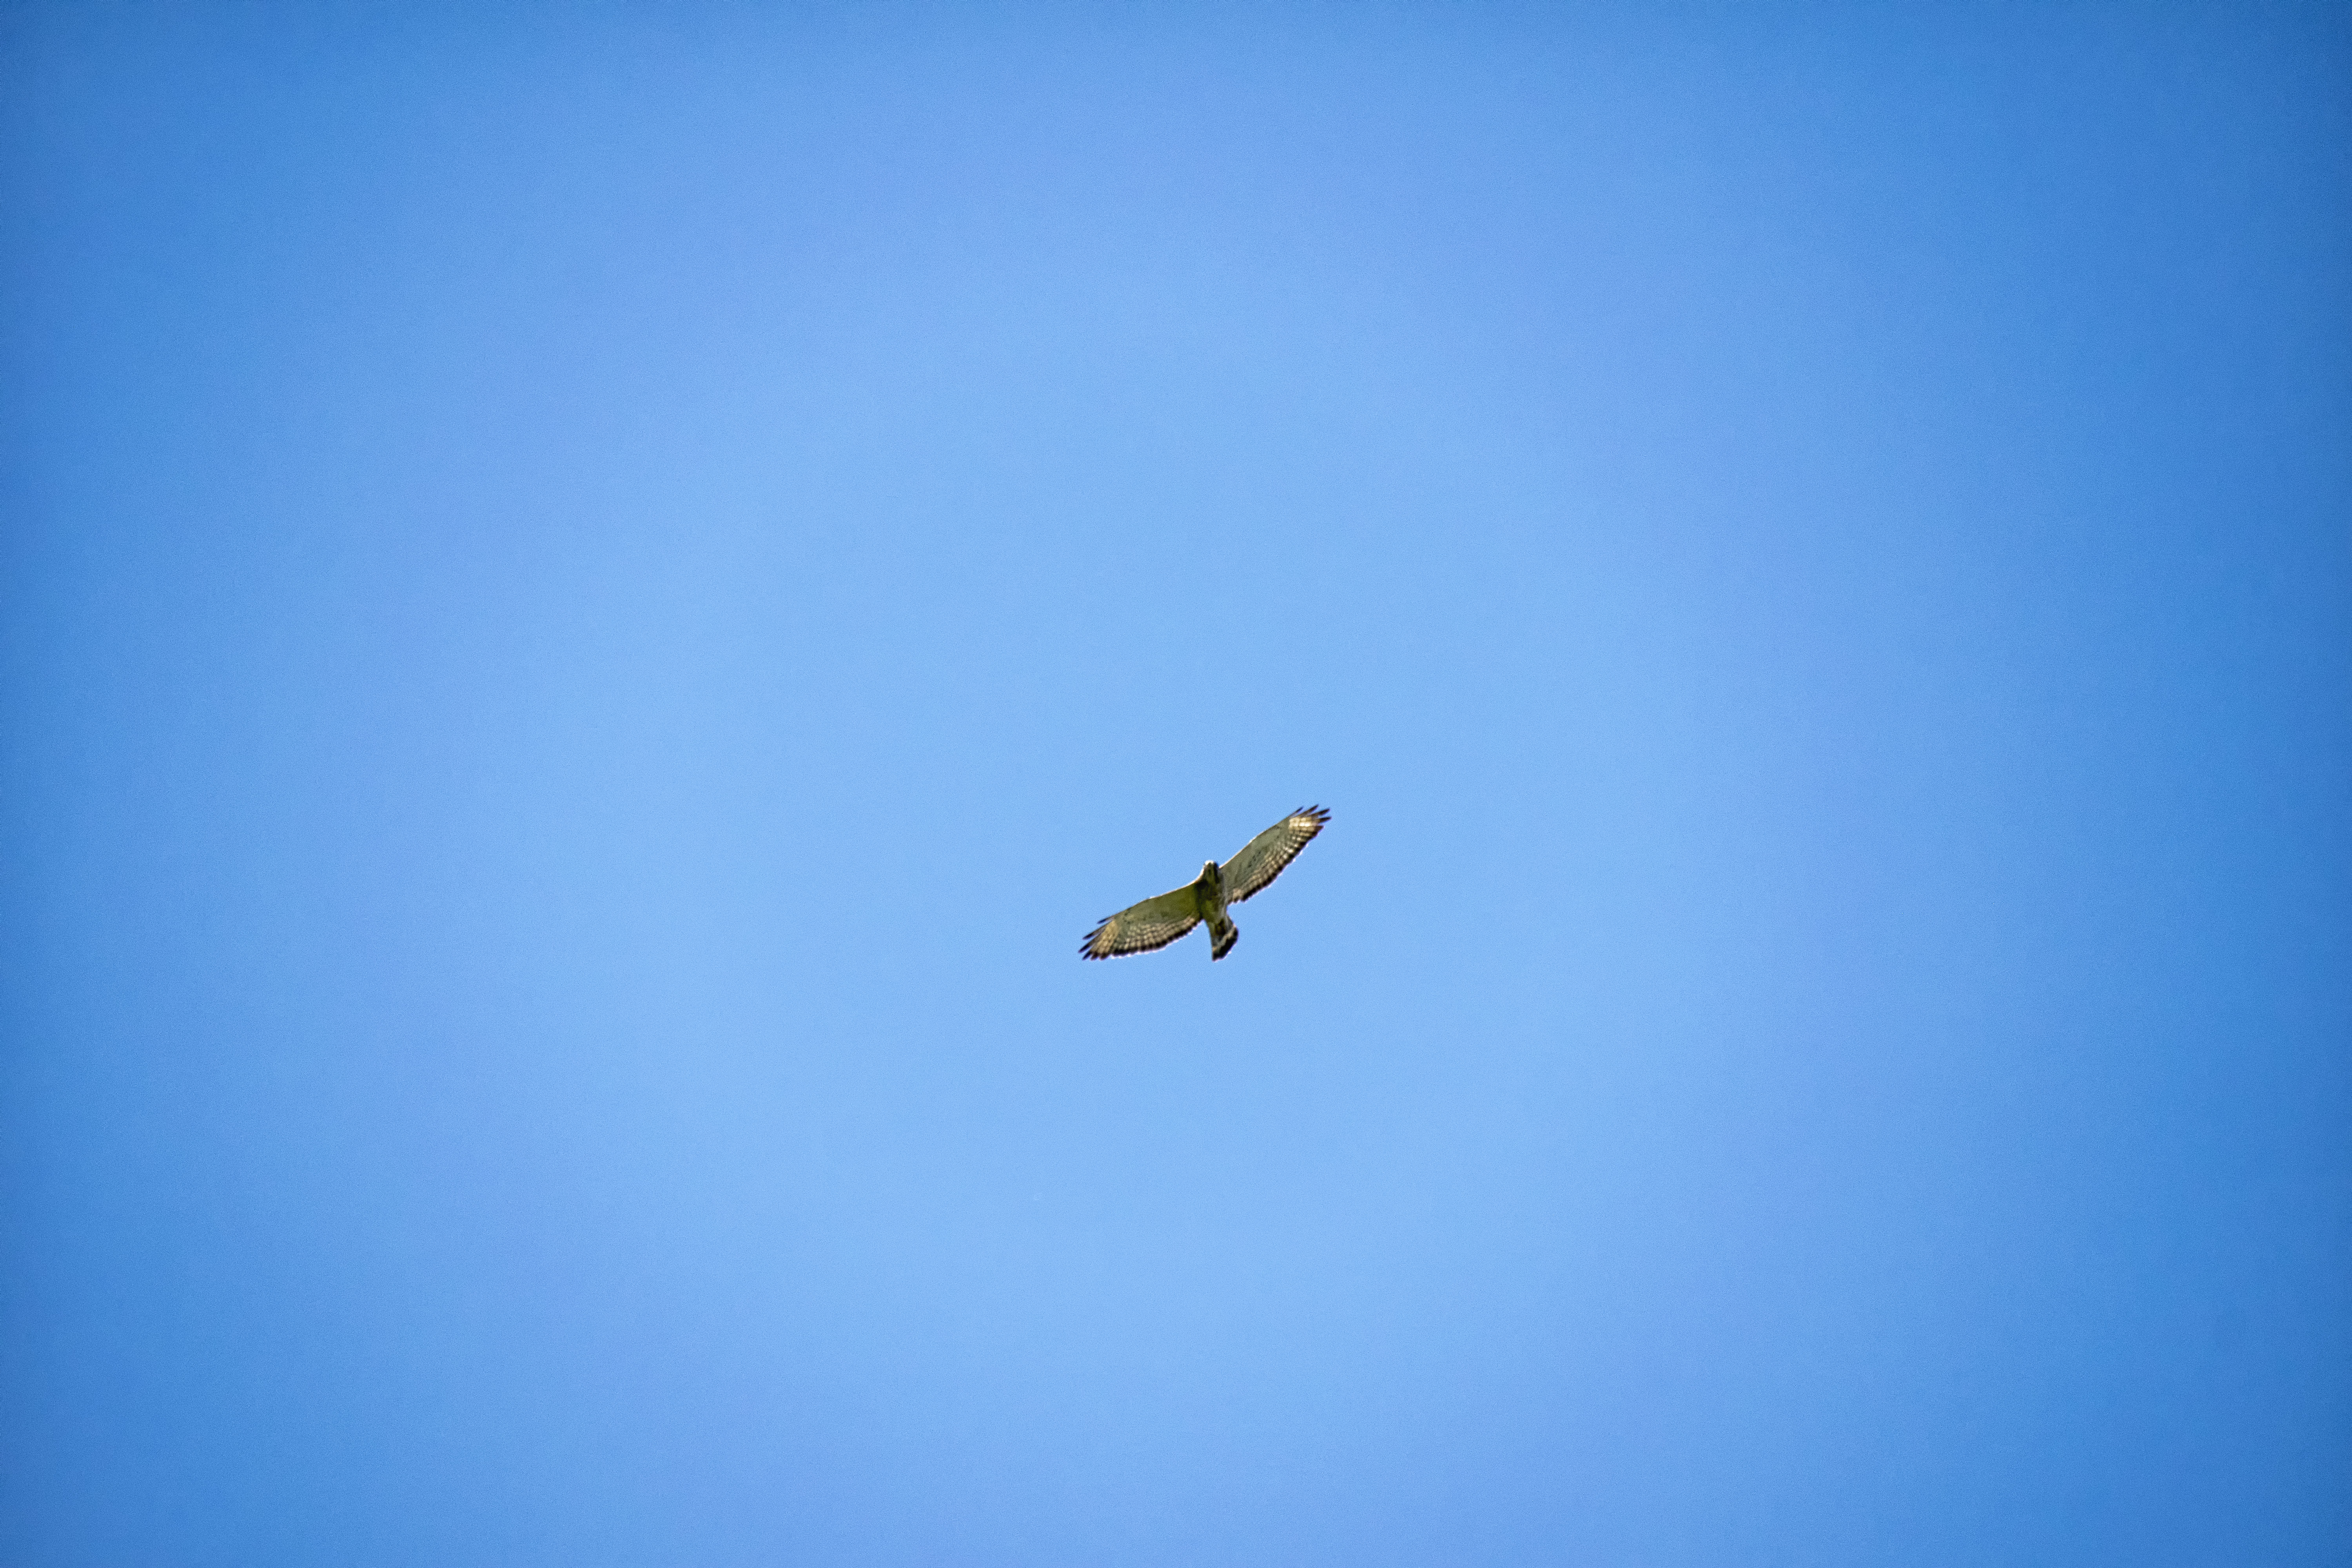
bird, wing, sky, flight, blue, winged, hawk, extreme sport, toy, parachute, canada, quebec, sherbrooke, oiseau, petite, buse, broad, parachuting, air sports, atmosphere of earth, computer wallpaper